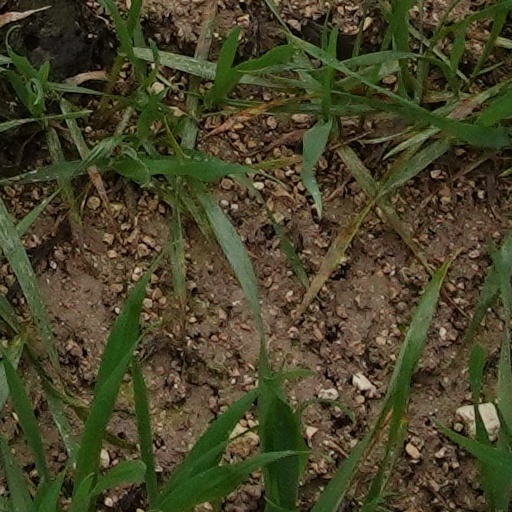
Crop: wheat